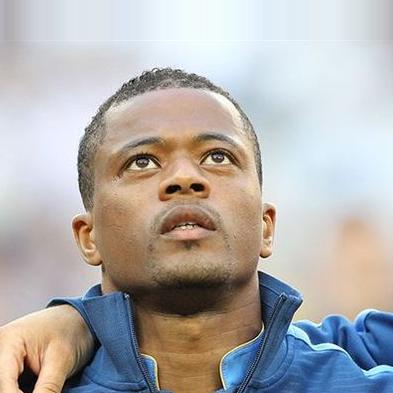
Age: 30